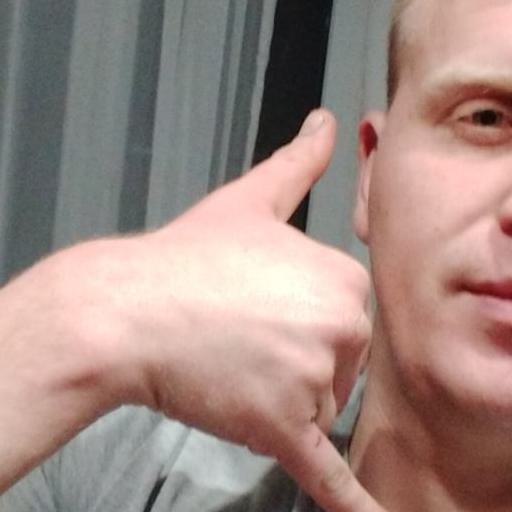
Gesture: call